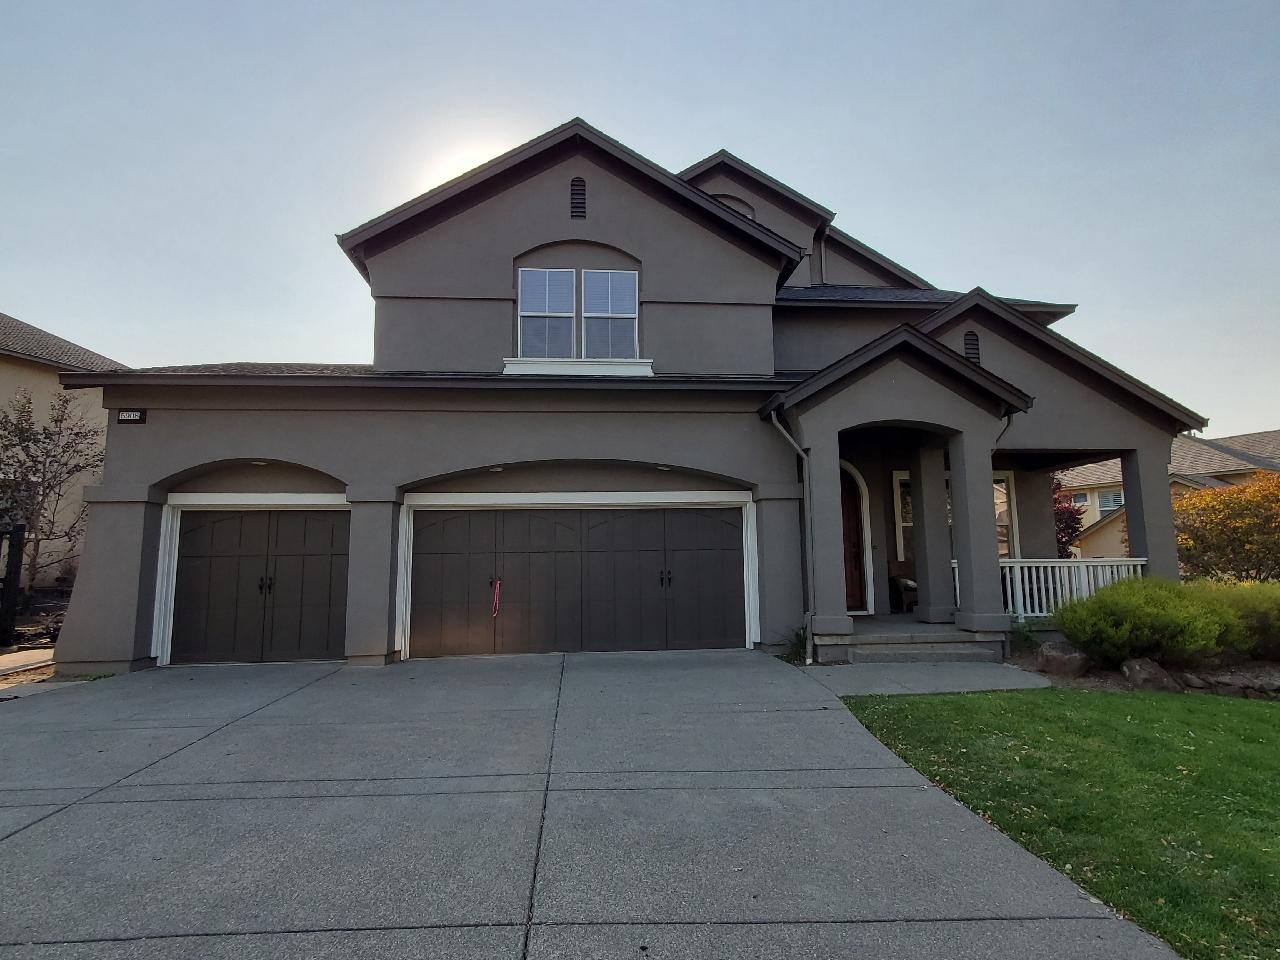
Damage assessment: affected